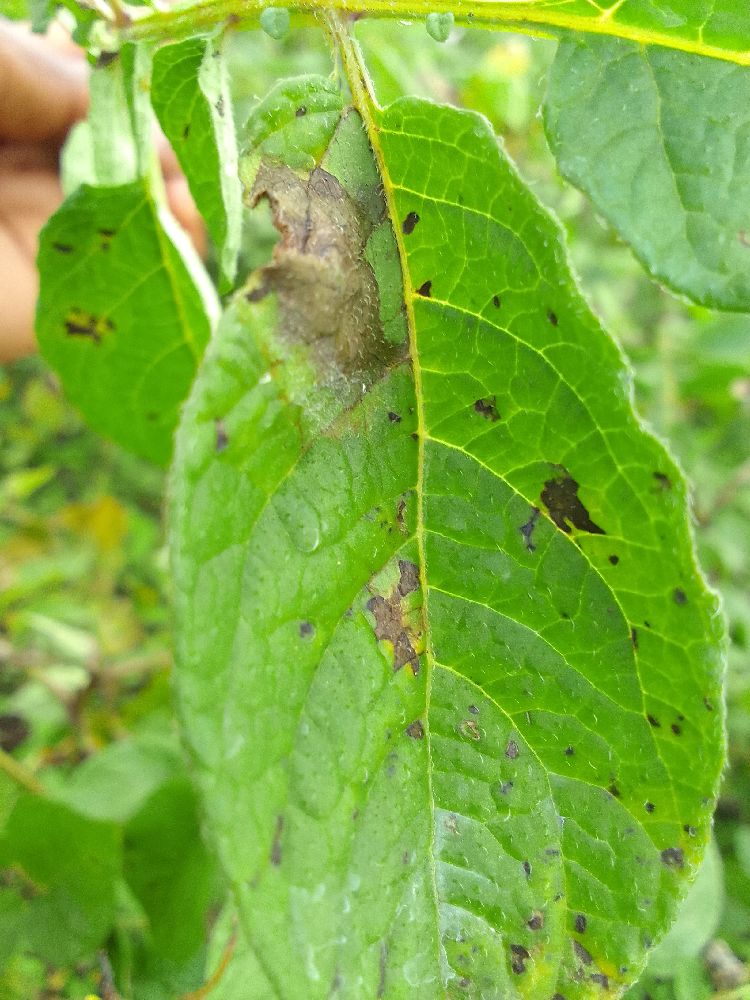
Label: Late blight